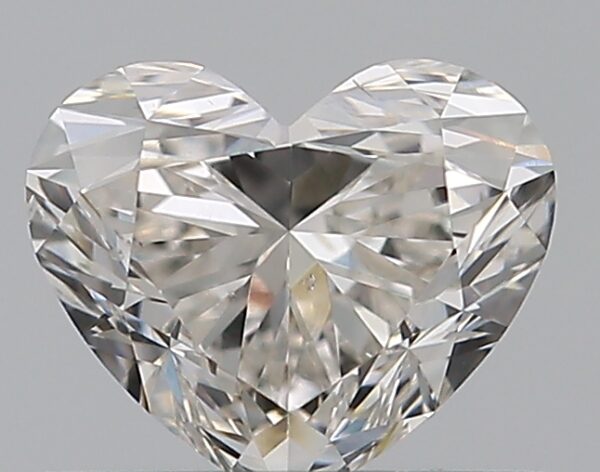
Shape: heart
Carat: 0.5
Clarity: SI1
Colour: H
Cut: EX
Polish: EX
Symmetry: VG
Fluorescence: N
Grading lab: GIA
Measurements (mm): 4.57 x 5.43 x 3.29